Commemoration Day for the Victims of Communist Genocide

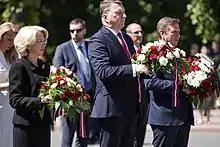
Speaker of the Saeima Ināra Mūrniece, President of Latvia Raimonds Vējonis and Prime Minister of Latvia Māris Kučinskis (left to right) during a 2018 Commemoration Day for the Victims of Communist Genocide flower laying ceremony at the Freedom Monument

Commemoration Day for the Victims of Communist Genocide commemorates the Soviet deportations from Latvia. It is observed on both 25 March and 14 June when the respective 1949 March deportation and the 1941 June deportation took place. Commemoration Day for the Victims of Communist Genocide is marked by a procession organized by the Latvian Association of Politically Repressed Persons from the Museum of the Occupation of Latvia to the Freedom Monument where flowers are laid and attended by the President of Latvia, Speaker of the Saeima and the Prime Minister of Latvia.